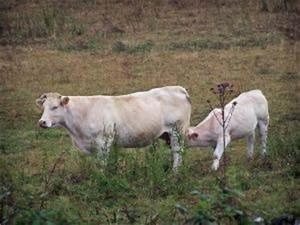
cow